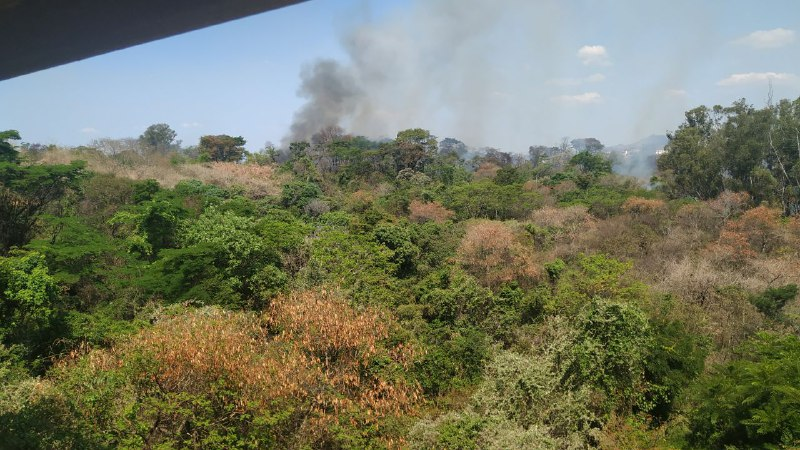
Fire: no
Smoke: yes